Blood Like Magic

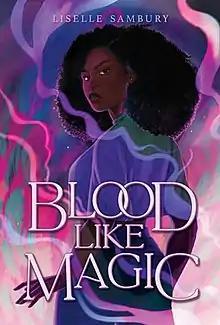
First edition

Blood Like Magic is a 2021 young adult science fantasy novel by Trinidadian Canadian writer Liselle Sambury. Sambury's debut novel, it was published on 15 June 2021 by Margaret K. McElderry Books, an imprint of Simon & Schuster and follows Voya, a teenager who is asked to kill her first love in order to save her family's magic.